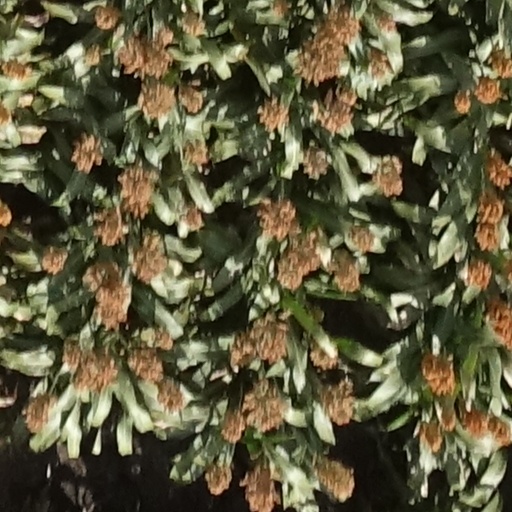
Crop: sorghum